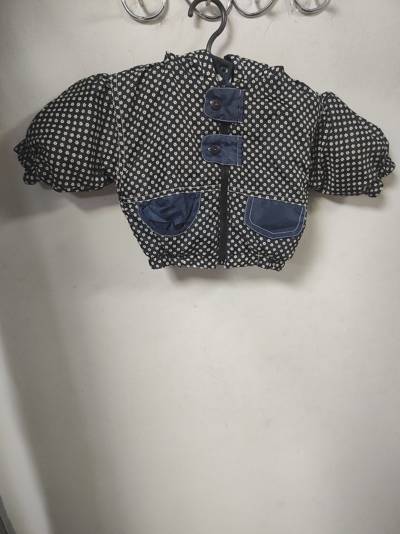
Waste category: clothes